Port of Almeria

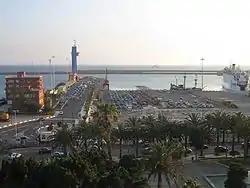
Ferry-port of Almería

The Port of Almería is a busy ferry-port in Almería, Spain.